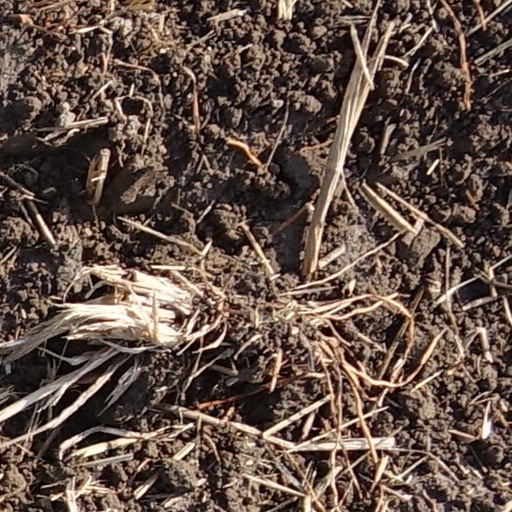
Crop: wheat